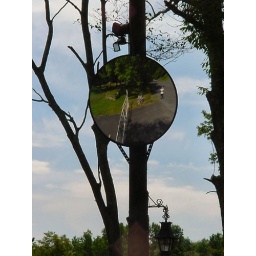
mirror on a tree on Thompsonville Road, near Monticello, New York